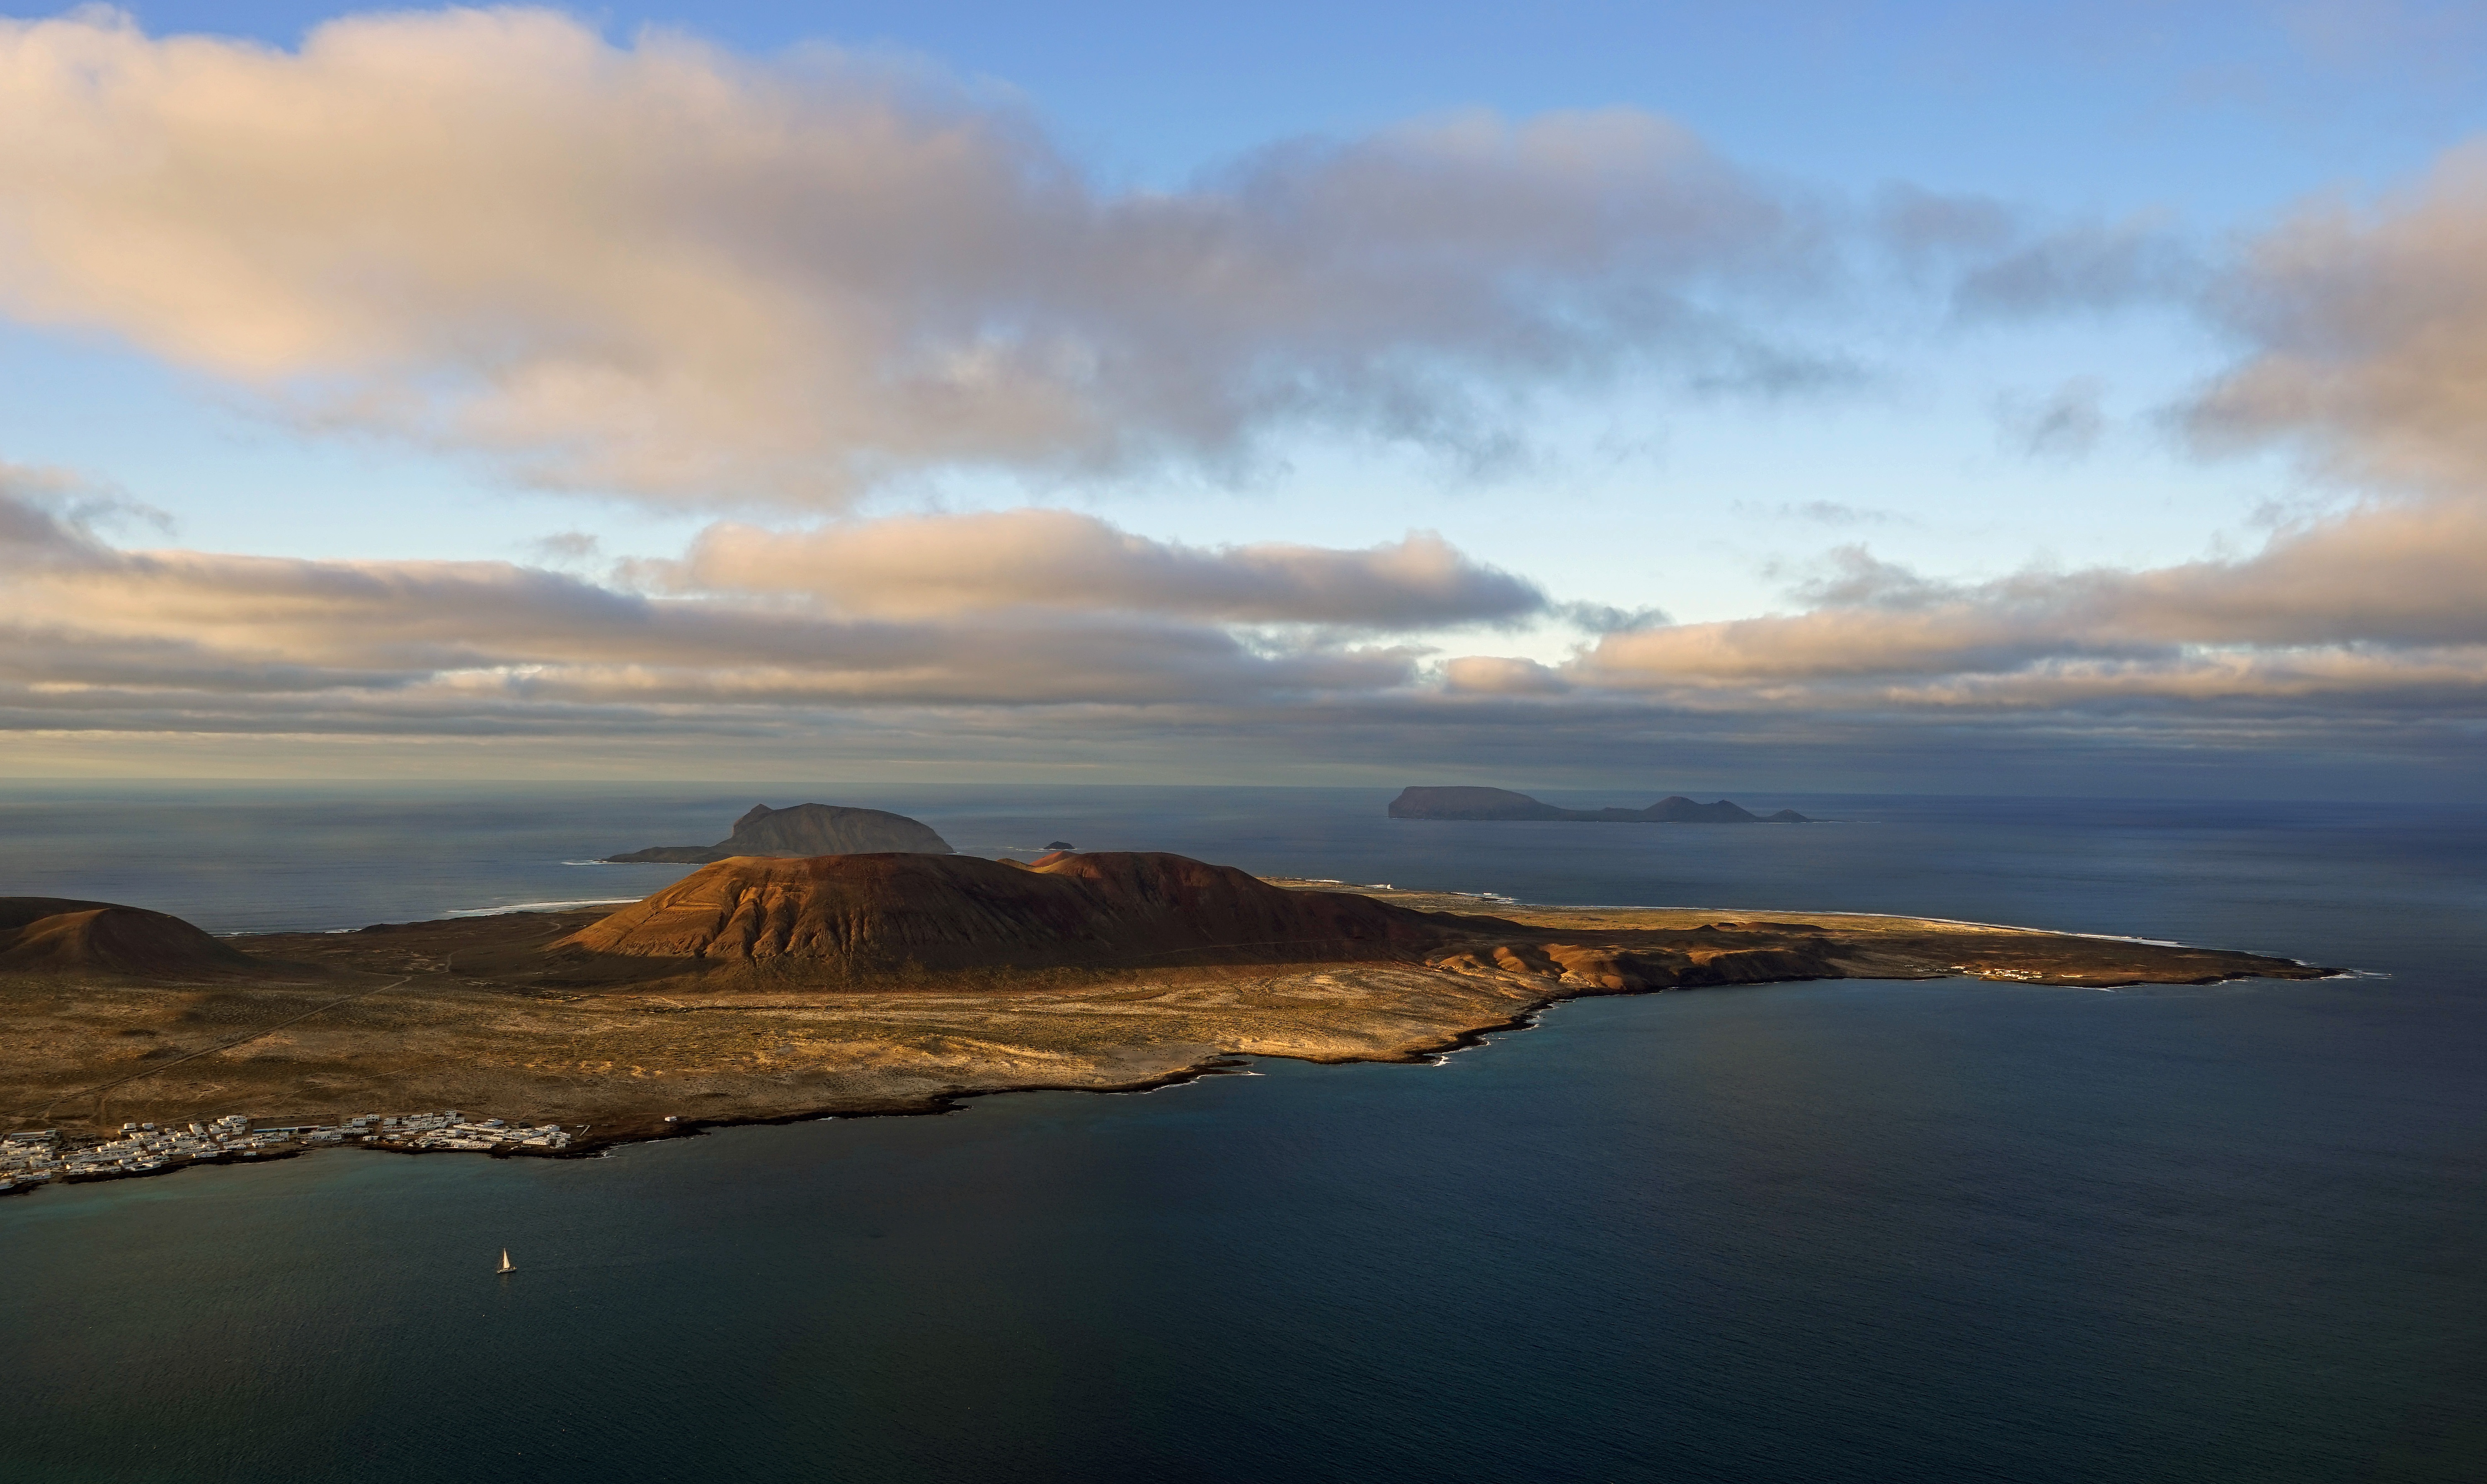
landscape, sea, coast, nature, ocean, horizon, mountain, cloud, sky, sunrise, sunset, morning, hill, shore, lake, dawn, dusk, evening, reflection, bay, island, reservoir, highland, body of water, loch, canary islands, distant view, landform, mirador del rio, geographical feature, atmospheric phenomenon, la graciosa